Eshkol-Wachman movement notation

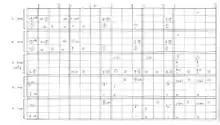
Manuscript page

EWMN is written, not drawn. Movements are written on a horizontally ruled notation page (resembling a spreadsheet) which represents the body. Vertical lines divide the page into columns, denoting units of time. The symbols for movements are written in order, from left to right. The standard (default) distribution of the limb groups is shown.